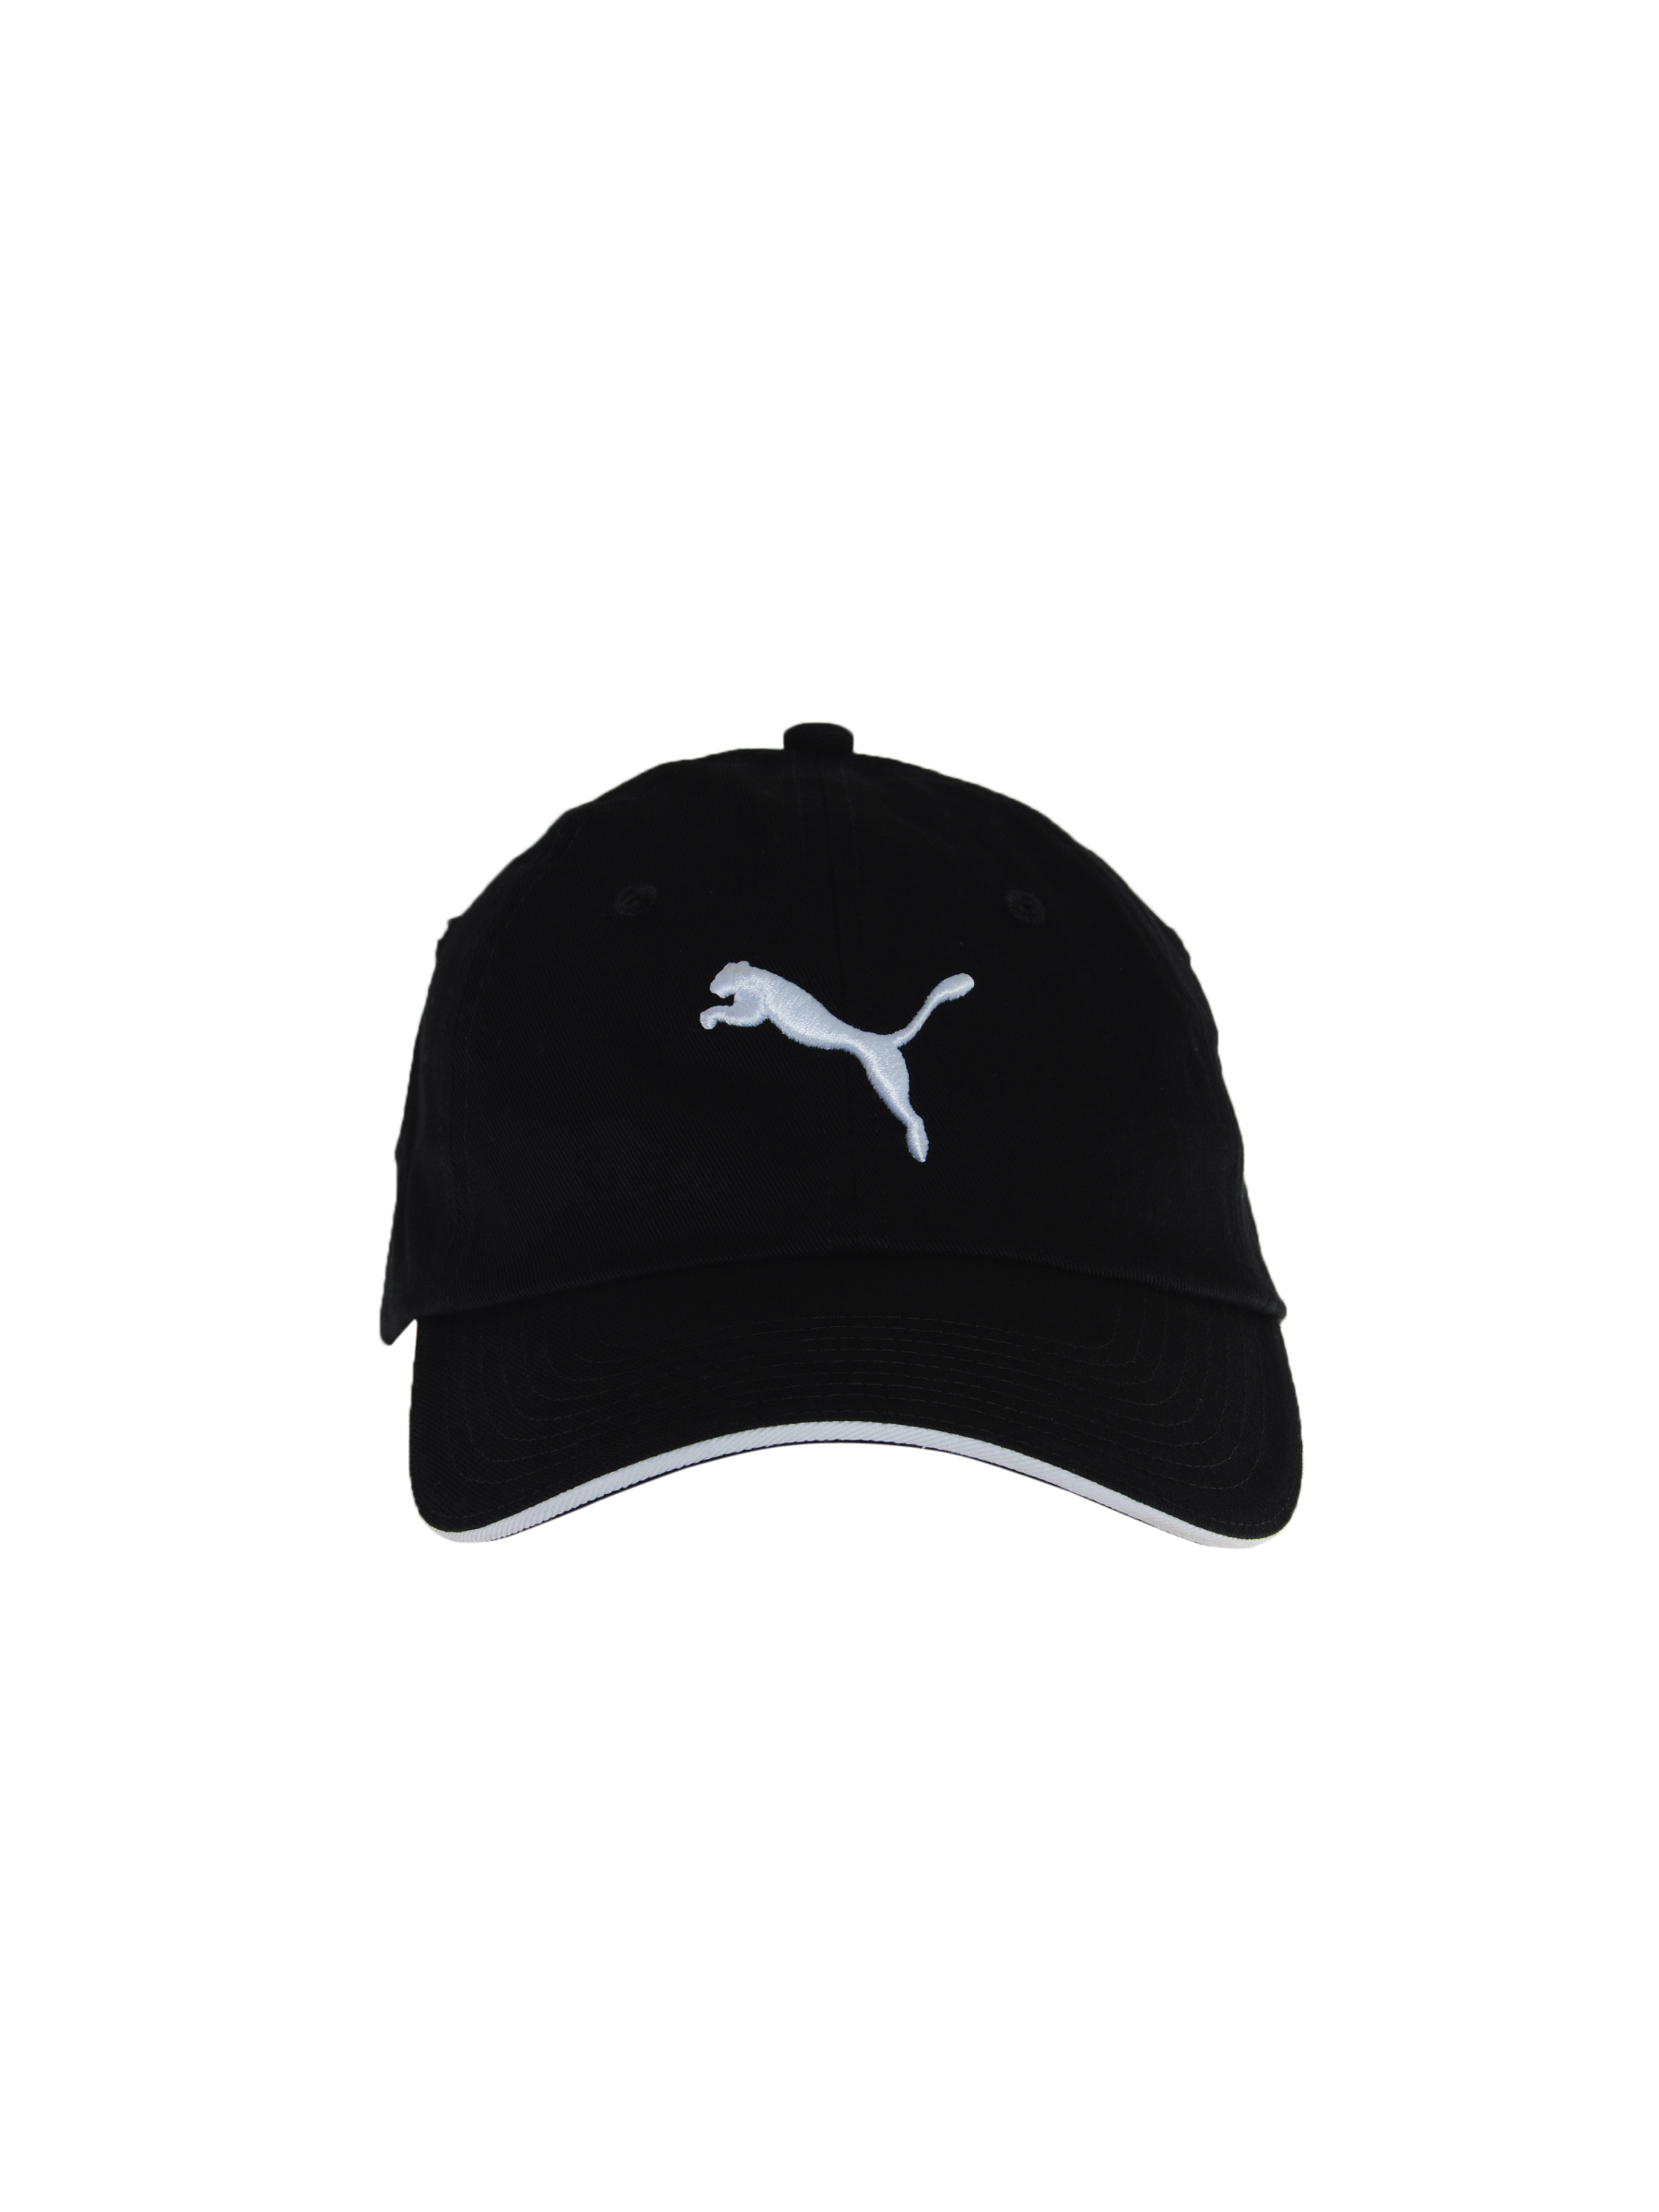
Puma Unisex Cat Logo Black Cap
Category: Accessories / Headwear / Caps
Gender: Unisex
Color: Black
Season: Summer 2012
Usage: Casual